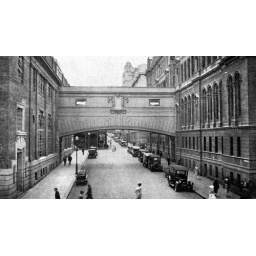
...was joined to the telephone exchange building by a bridge over Parliament Street